Answer in natural language. Considering the relative positions, is Doorway to the left or right of ight gray fabric sofa? Choose between the following options: right or left
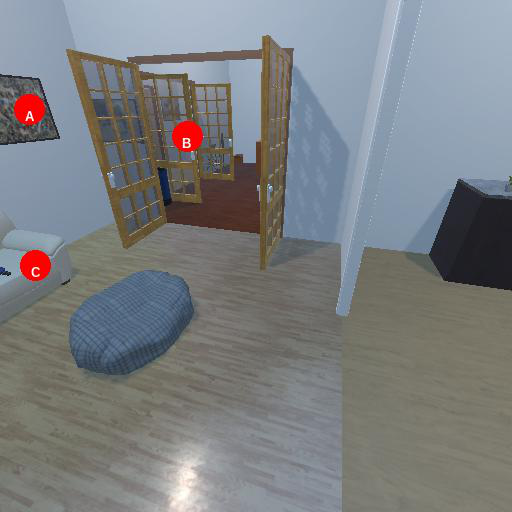
<answer>right</answer>